History of Pakistan

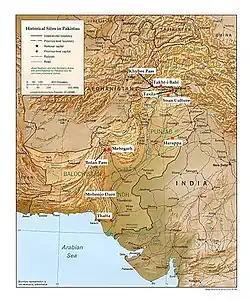
Dream of Iqbal and Ali's "Now or Never" idealized the merger of the four provinces into a nation-state, called Pakistan.

The general elections held in the United Kingdom had already weakened the leftist Labour Party led by Prime Minister Ramsay MacDonald. Furthermore, the Labour Party's government was already weakened by the outcomes of World War I, which fueled new hopes for progress towards self-government in British India. In fact, Mohandas K. Gandhi traveled to London to press the idea of "self-government" in British India, and claimed to represent all Indians whilst duly criticizing the Muslim League as being sectarian and divisive. After reviewing the report of the Simon Commission, the Indian Congress initiated a massive Civil Disobedience Movement under Gandhi; the Muslim League reserved their opinion on the Simon Report declaring that the report was not final and the matters should be decided after consultations with the leaders representing all communities in India.